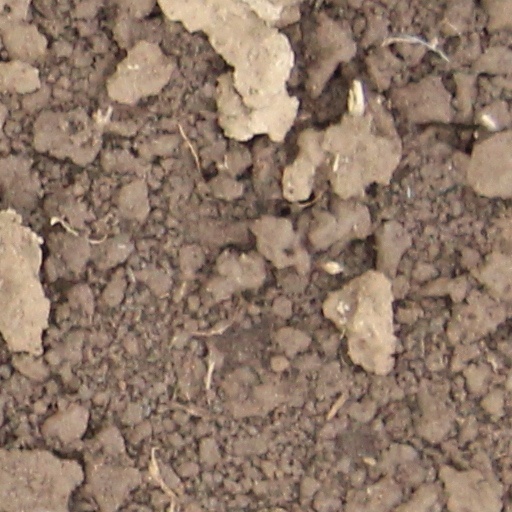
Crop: wheat